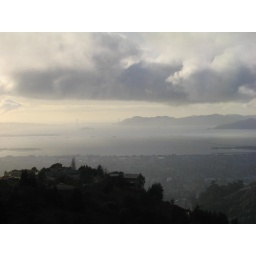
hilltop facing the golden gate bridge (northwest) in the berkeley hills - over claremont, ca.